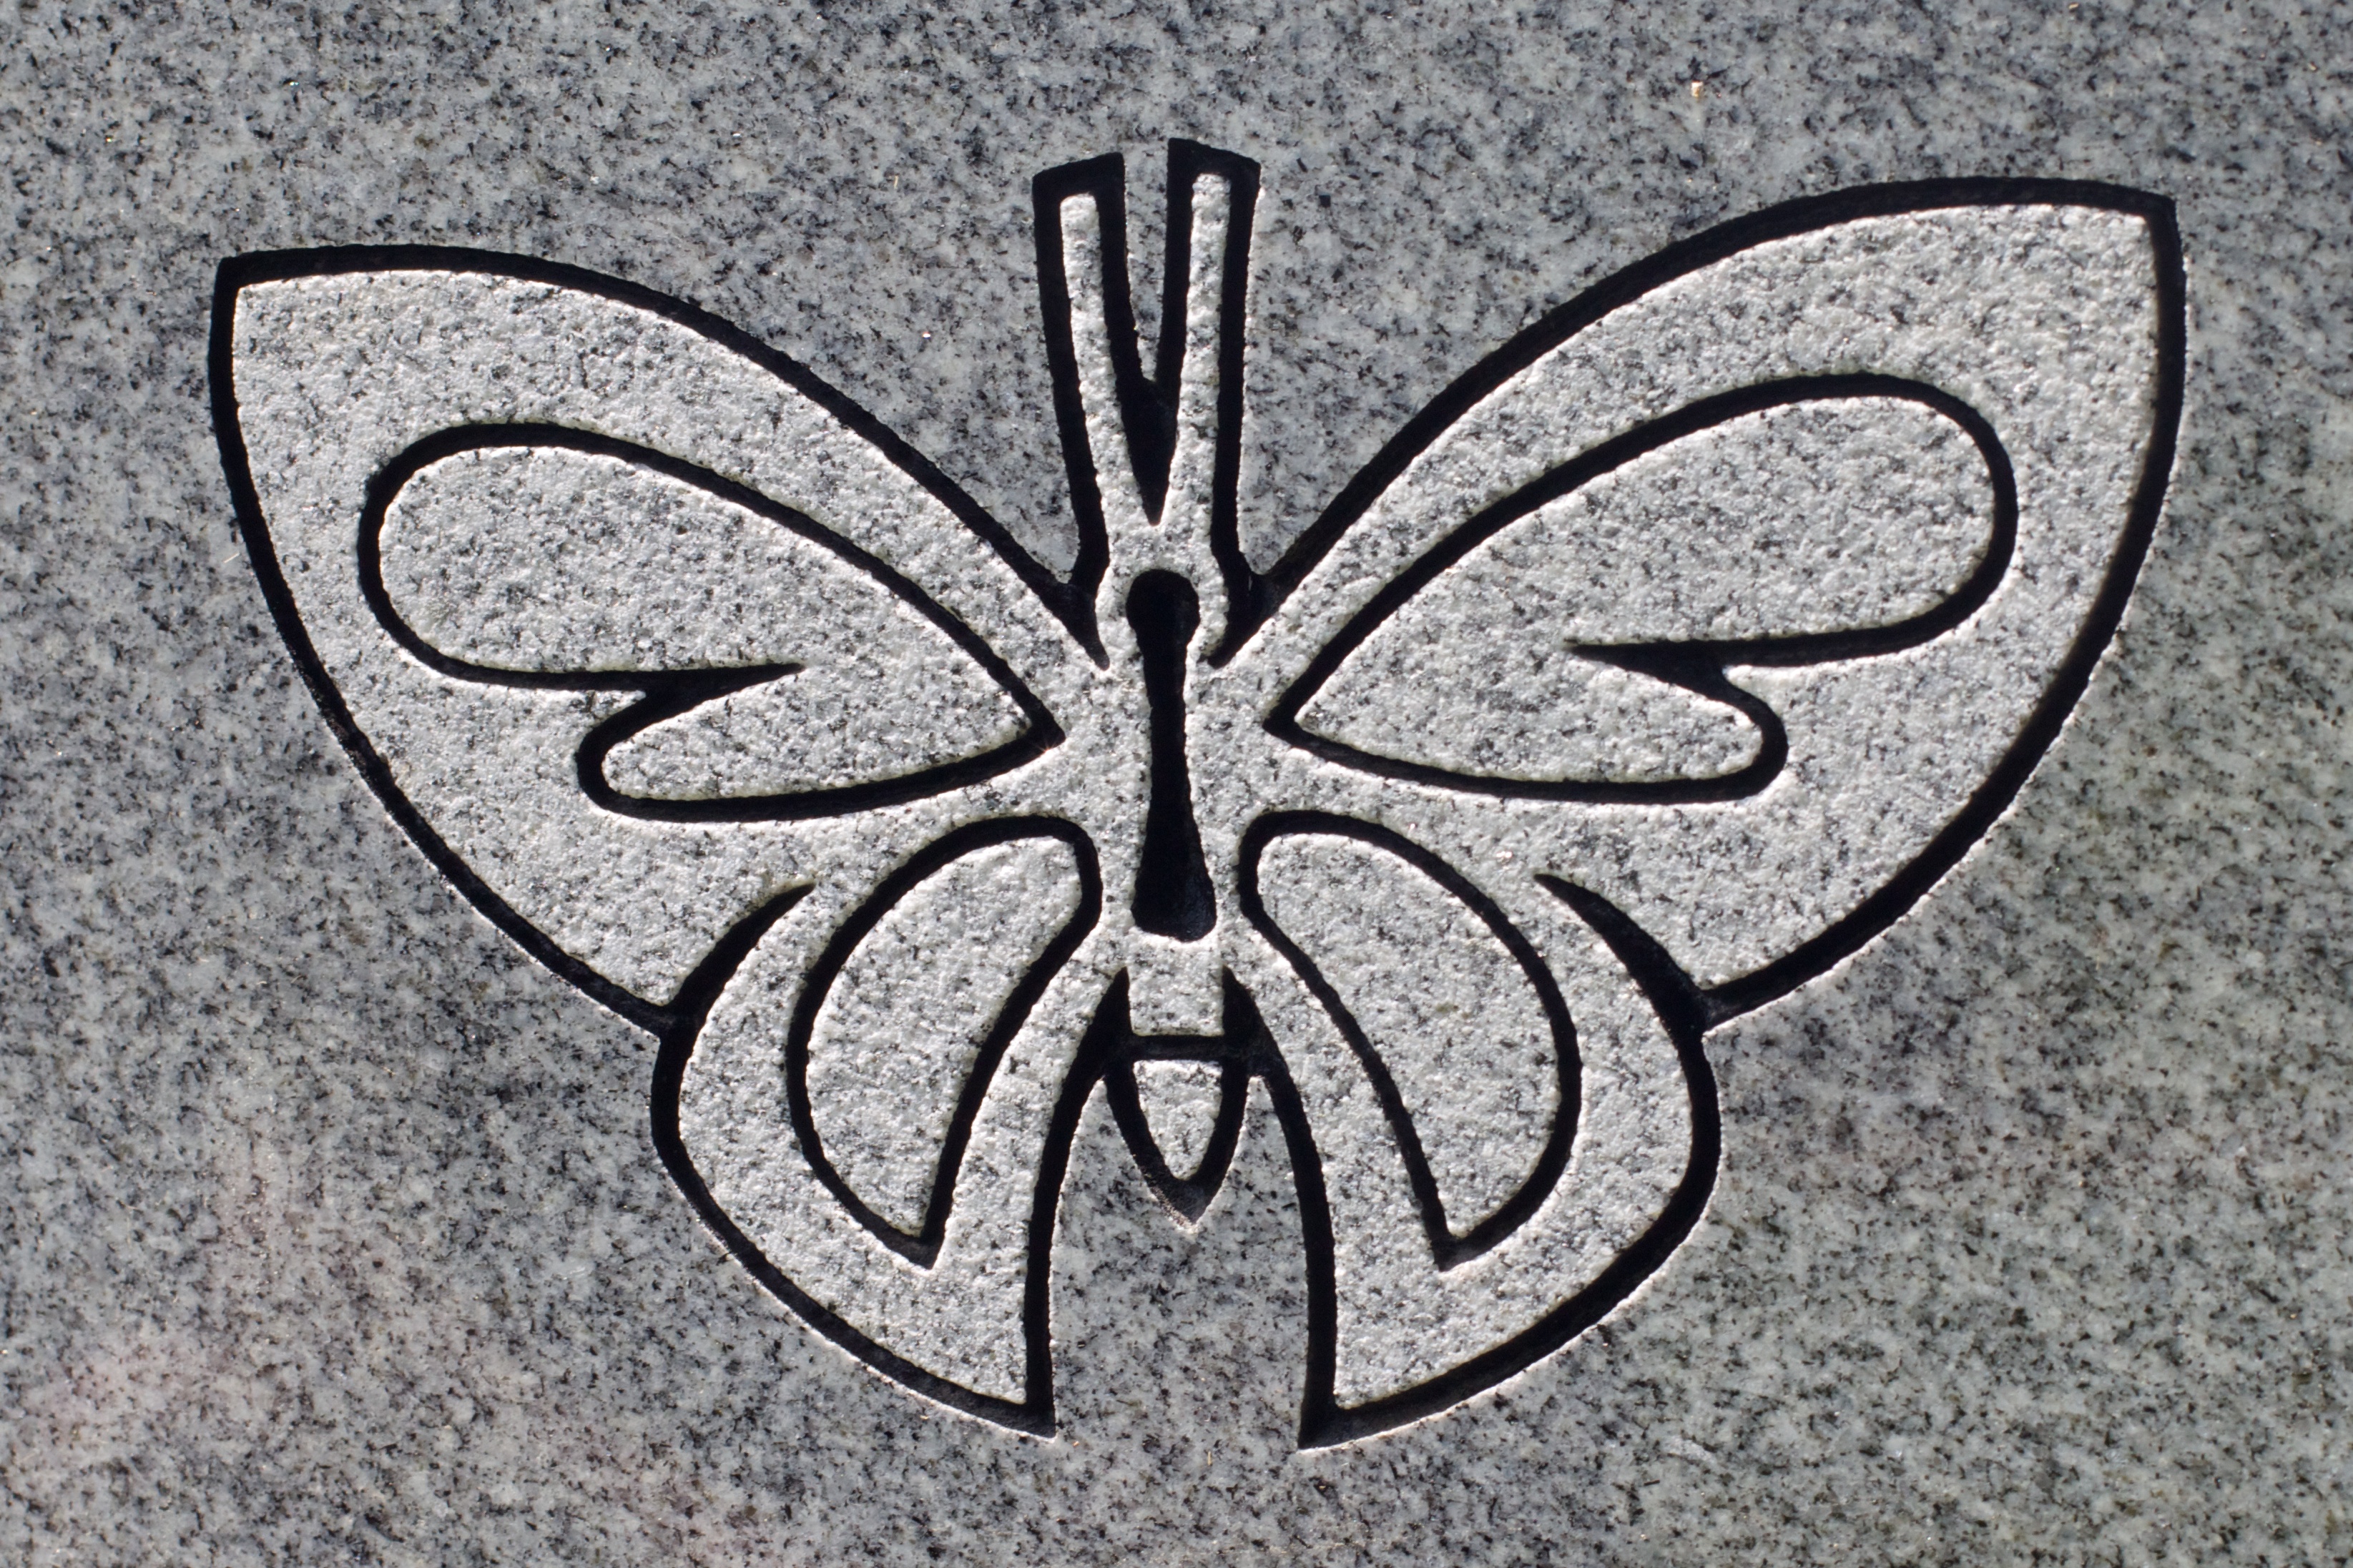
wing, number, line, monochrome, circle, mom, font, drawing, illustration, logo, symmetry